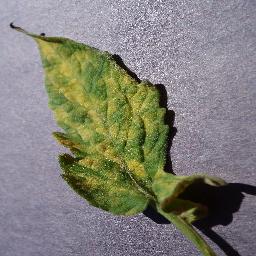
Label: Tomato___Leaf_Mold